War Babies (band)

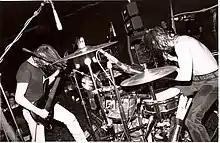
Shawn, Guy and Richard playing at "Under the Rail" in Seattle

After Suicide Squad, Sinsel spent time in Los Angeles but was eventually contacted by Stuverud to check out his new band, War Babies with guitarist, Tommy 'Gunn' McMullin. Stuverud and McMullin persuaded Sinsel to join War Babies and the band began to gig around the Seattle area, playing with popular local bands such as Mother Love Bone, Alice in Chains, Soundgarden, and others. In 1990, at the time of Andrew Wood's death and the end of Mother Love Bone, Jeff Ament joined War Babies for a brief period before he left to join Stone Gossard's new band, Pearl Jam.